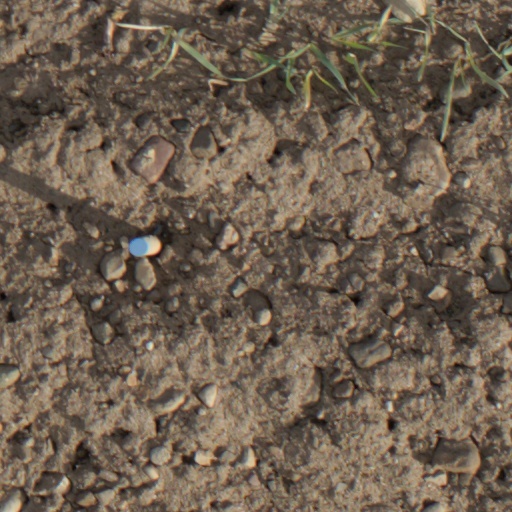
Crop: wheat